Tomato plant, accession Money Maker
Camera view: horizontal (90 deg, fisheye); turntable rotation: 30 degrees
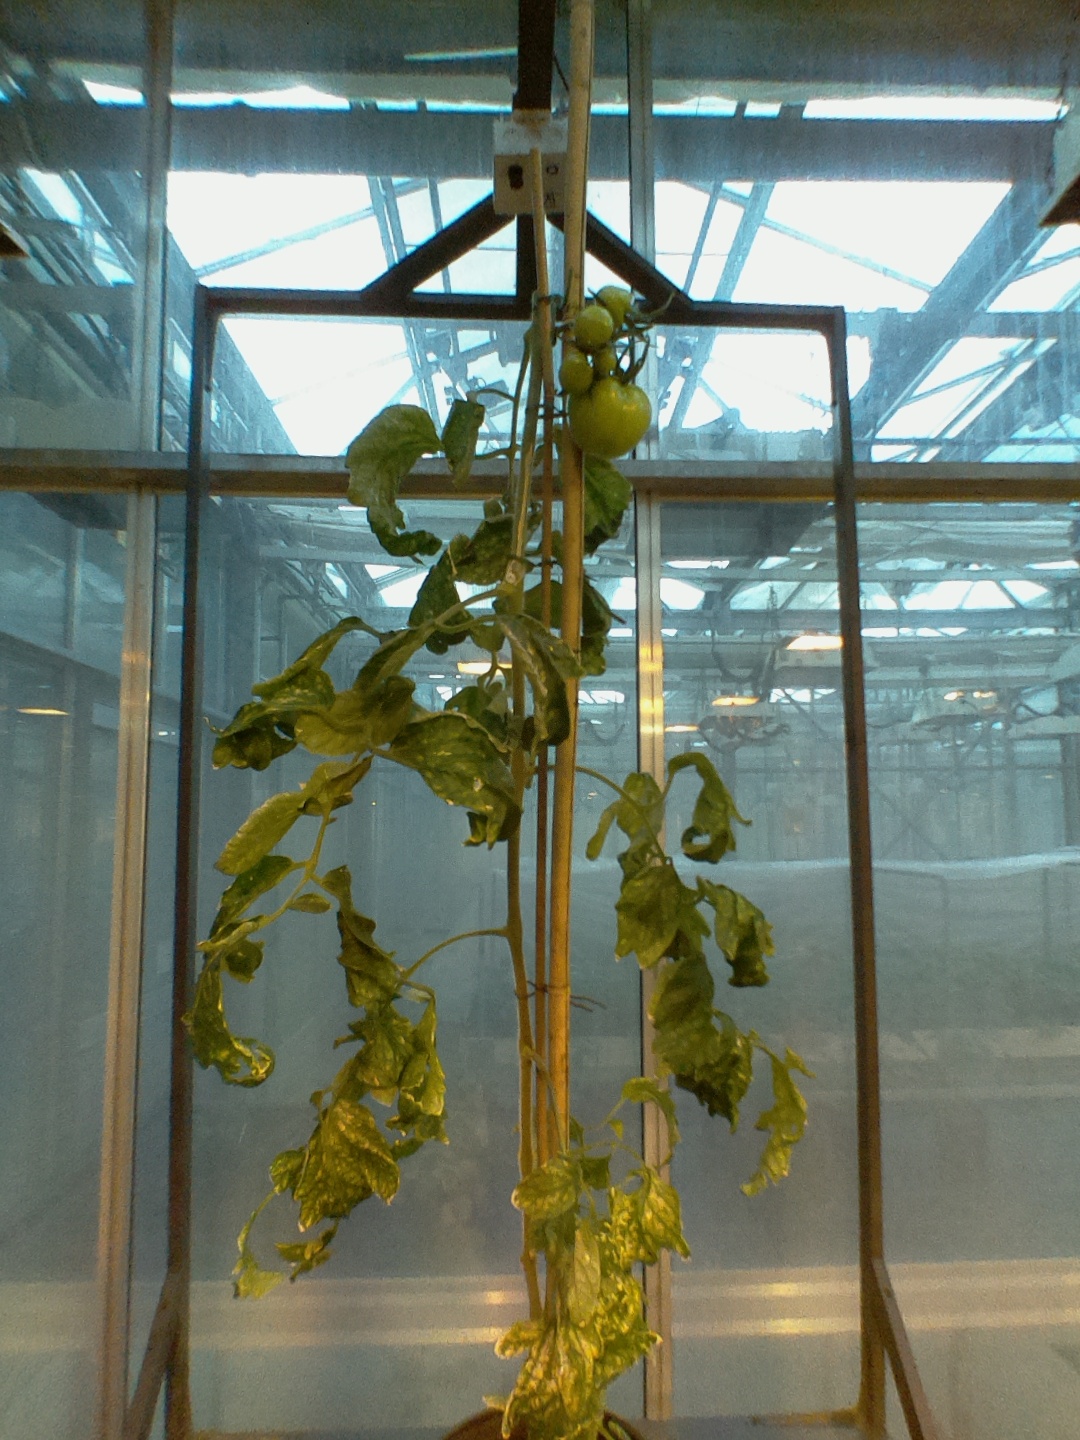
BBCH growth stage 79: 90% -100% of final fruit size